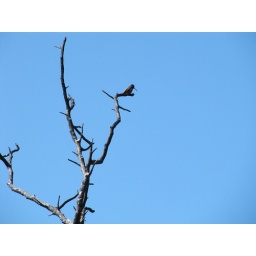
Little hummingbird was flying by us then stopped on this tree branch and posed.